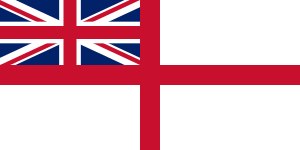
White Ensign
White Ensign i sin nuværende form
White Ensign er betegnelsen på et orlogsflag dannet efter britisk mønster. Den egentlige White Ensign har en hvid flagdug, rødt kors og det britiske unionsflag Union Jack i det øvre felt ved stangen.